Dassault Aviation

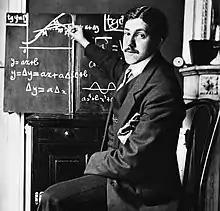
Marcel Bloch – around 1914

The Société des Avions Marcel Bloch was founded by Marcel Bloch in 1929. In 1935 Bloch and Henry Potez entered into an agreement to buy "Société Aérienne Bordelaise" (SAB), subsequently renamed "Société Aéronautique du Sud-Ouest". In 1936 the arms industry in France was nationalised as the "Société Nationale de Constructions Aéronautiques du Sud Ouest" (SNCASO). Marcel Bloch was asked to act as delegated administrator of the Minister for Air. During the occupation of France by Nazi Germany the country's aviation industry was virtually disbanded. Marcel Bloch was imprisoned by the Vichy government in October 1940. In 1944, Bloch was deported to the Buchenwald concentration camp by the German occupiers where he remained until it was liberated on 11 April 1945.